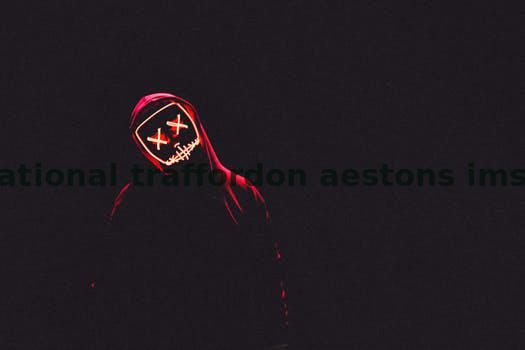
Label: Watermark